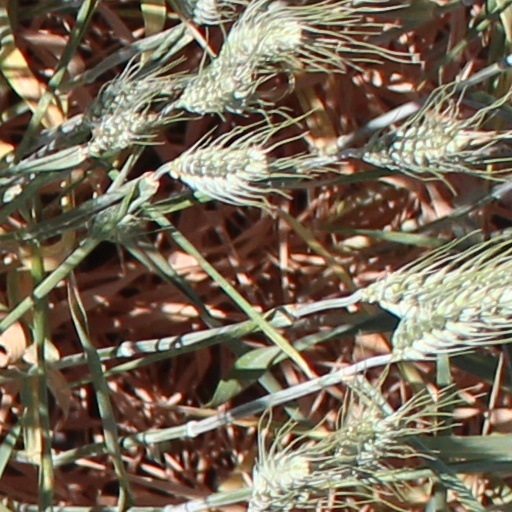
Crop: wheat